Zach Kerr

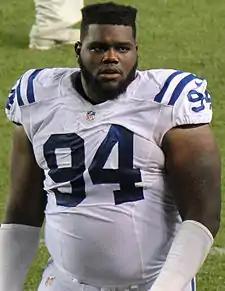
Kerr with the Indianapolis Colts in 2014

Zachariah Winston Kerr (born August 29, 1990) is an American former professional American football defensive end. He played college football for the Delaware Fightin' Blue Hens and signed with the Indianapolis Colts of the National Football League (NFL) as an undrafted free agent in 2014. He also played for the Denver Broncos, Arizona Cardinals, Carolina Panthers, San Francisco 49ers and Cincinnati Bengals.